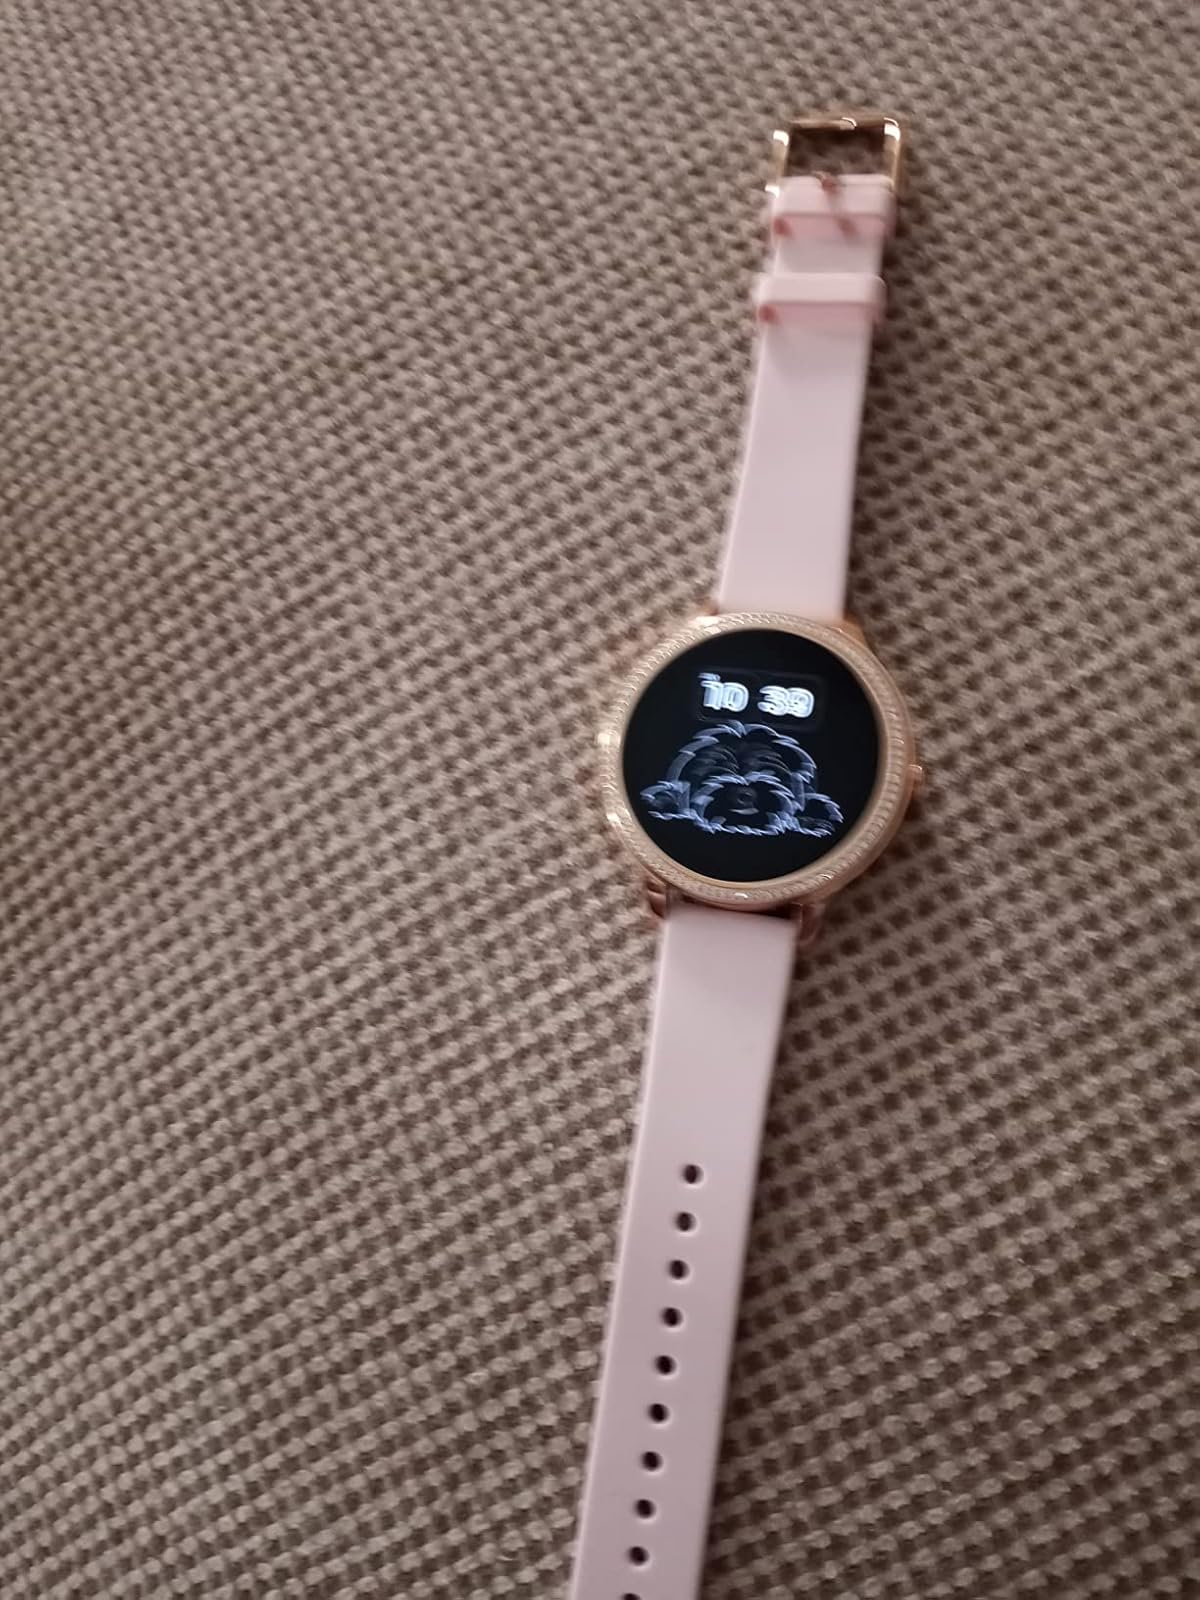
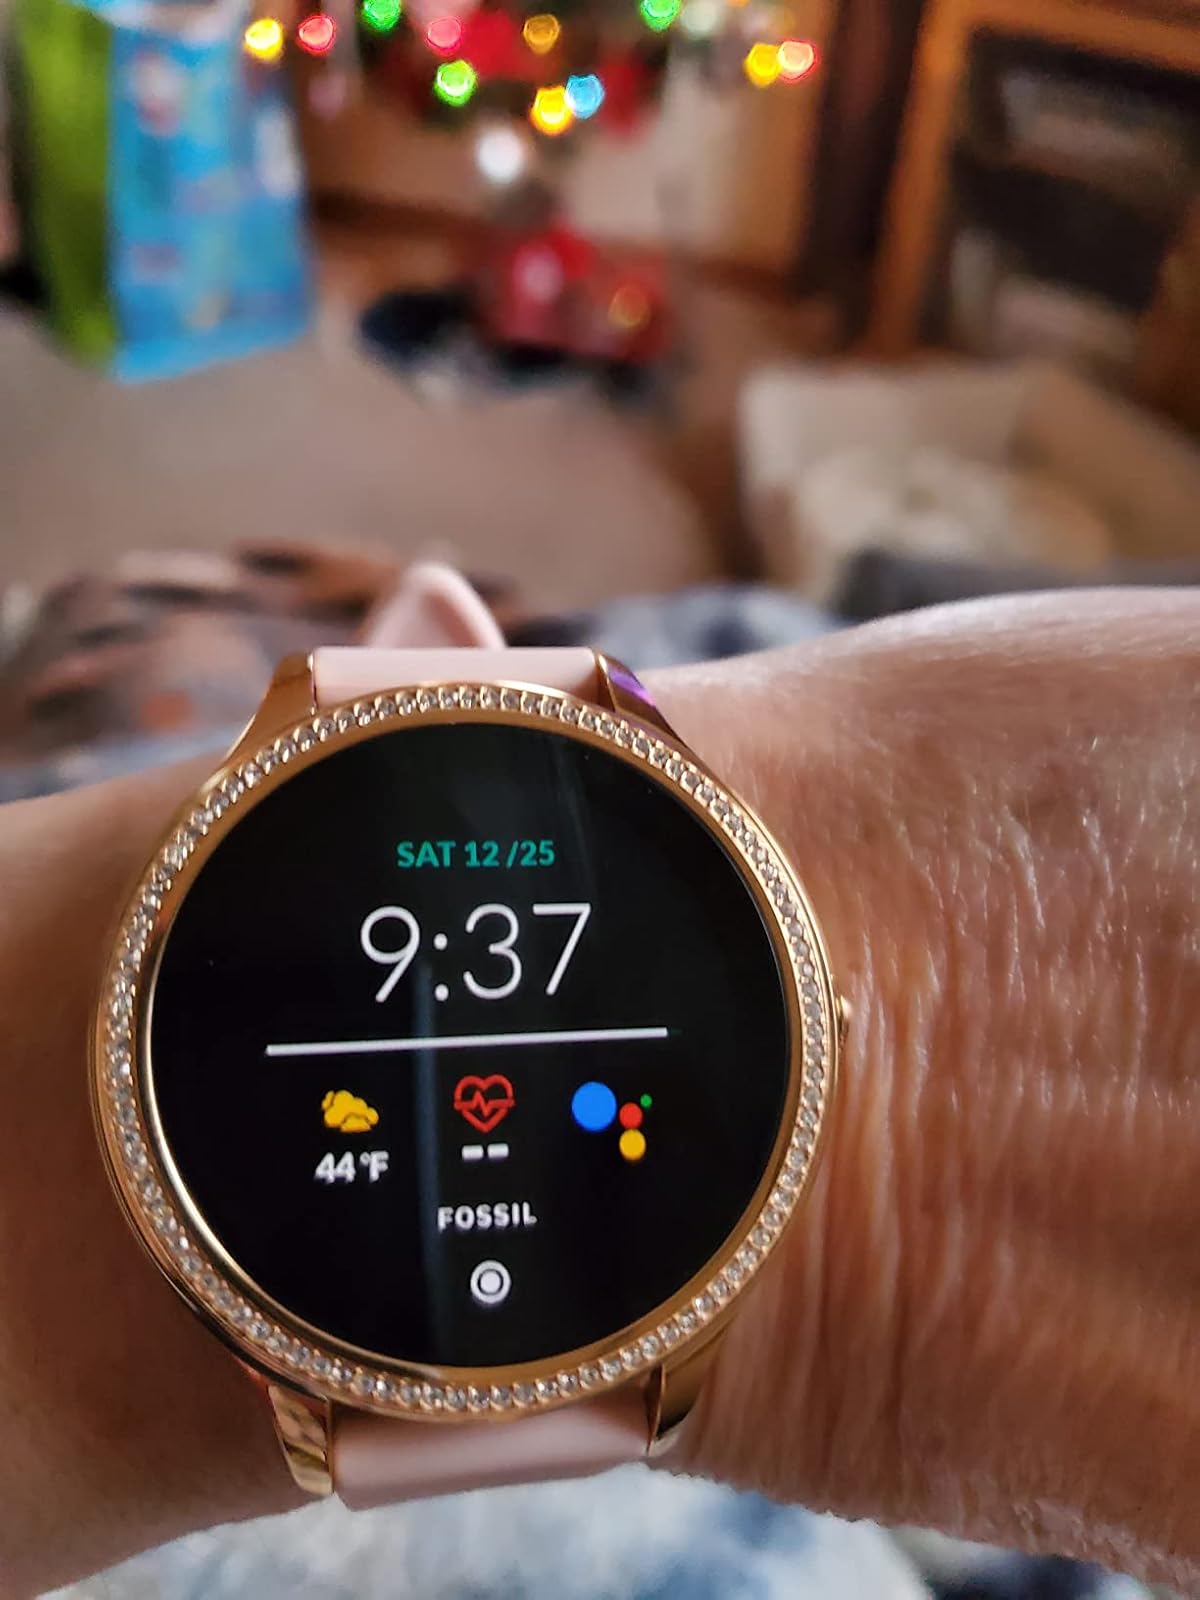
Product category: smartwatch
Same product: yes